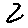
Label: 2